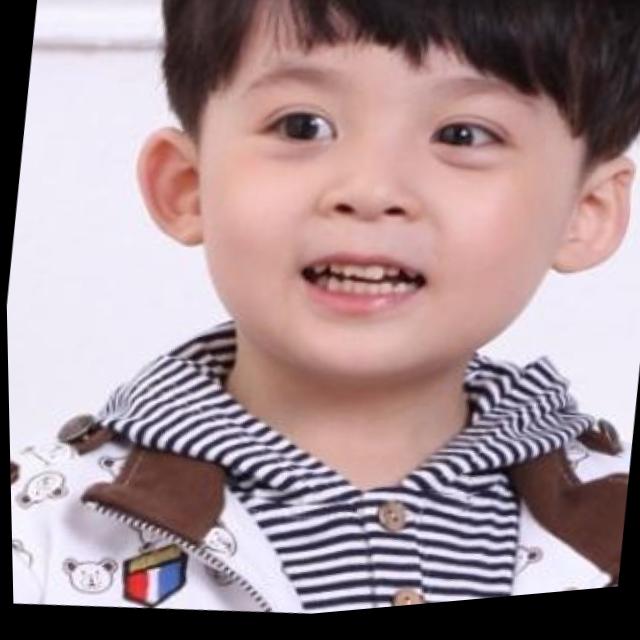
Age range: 0-12